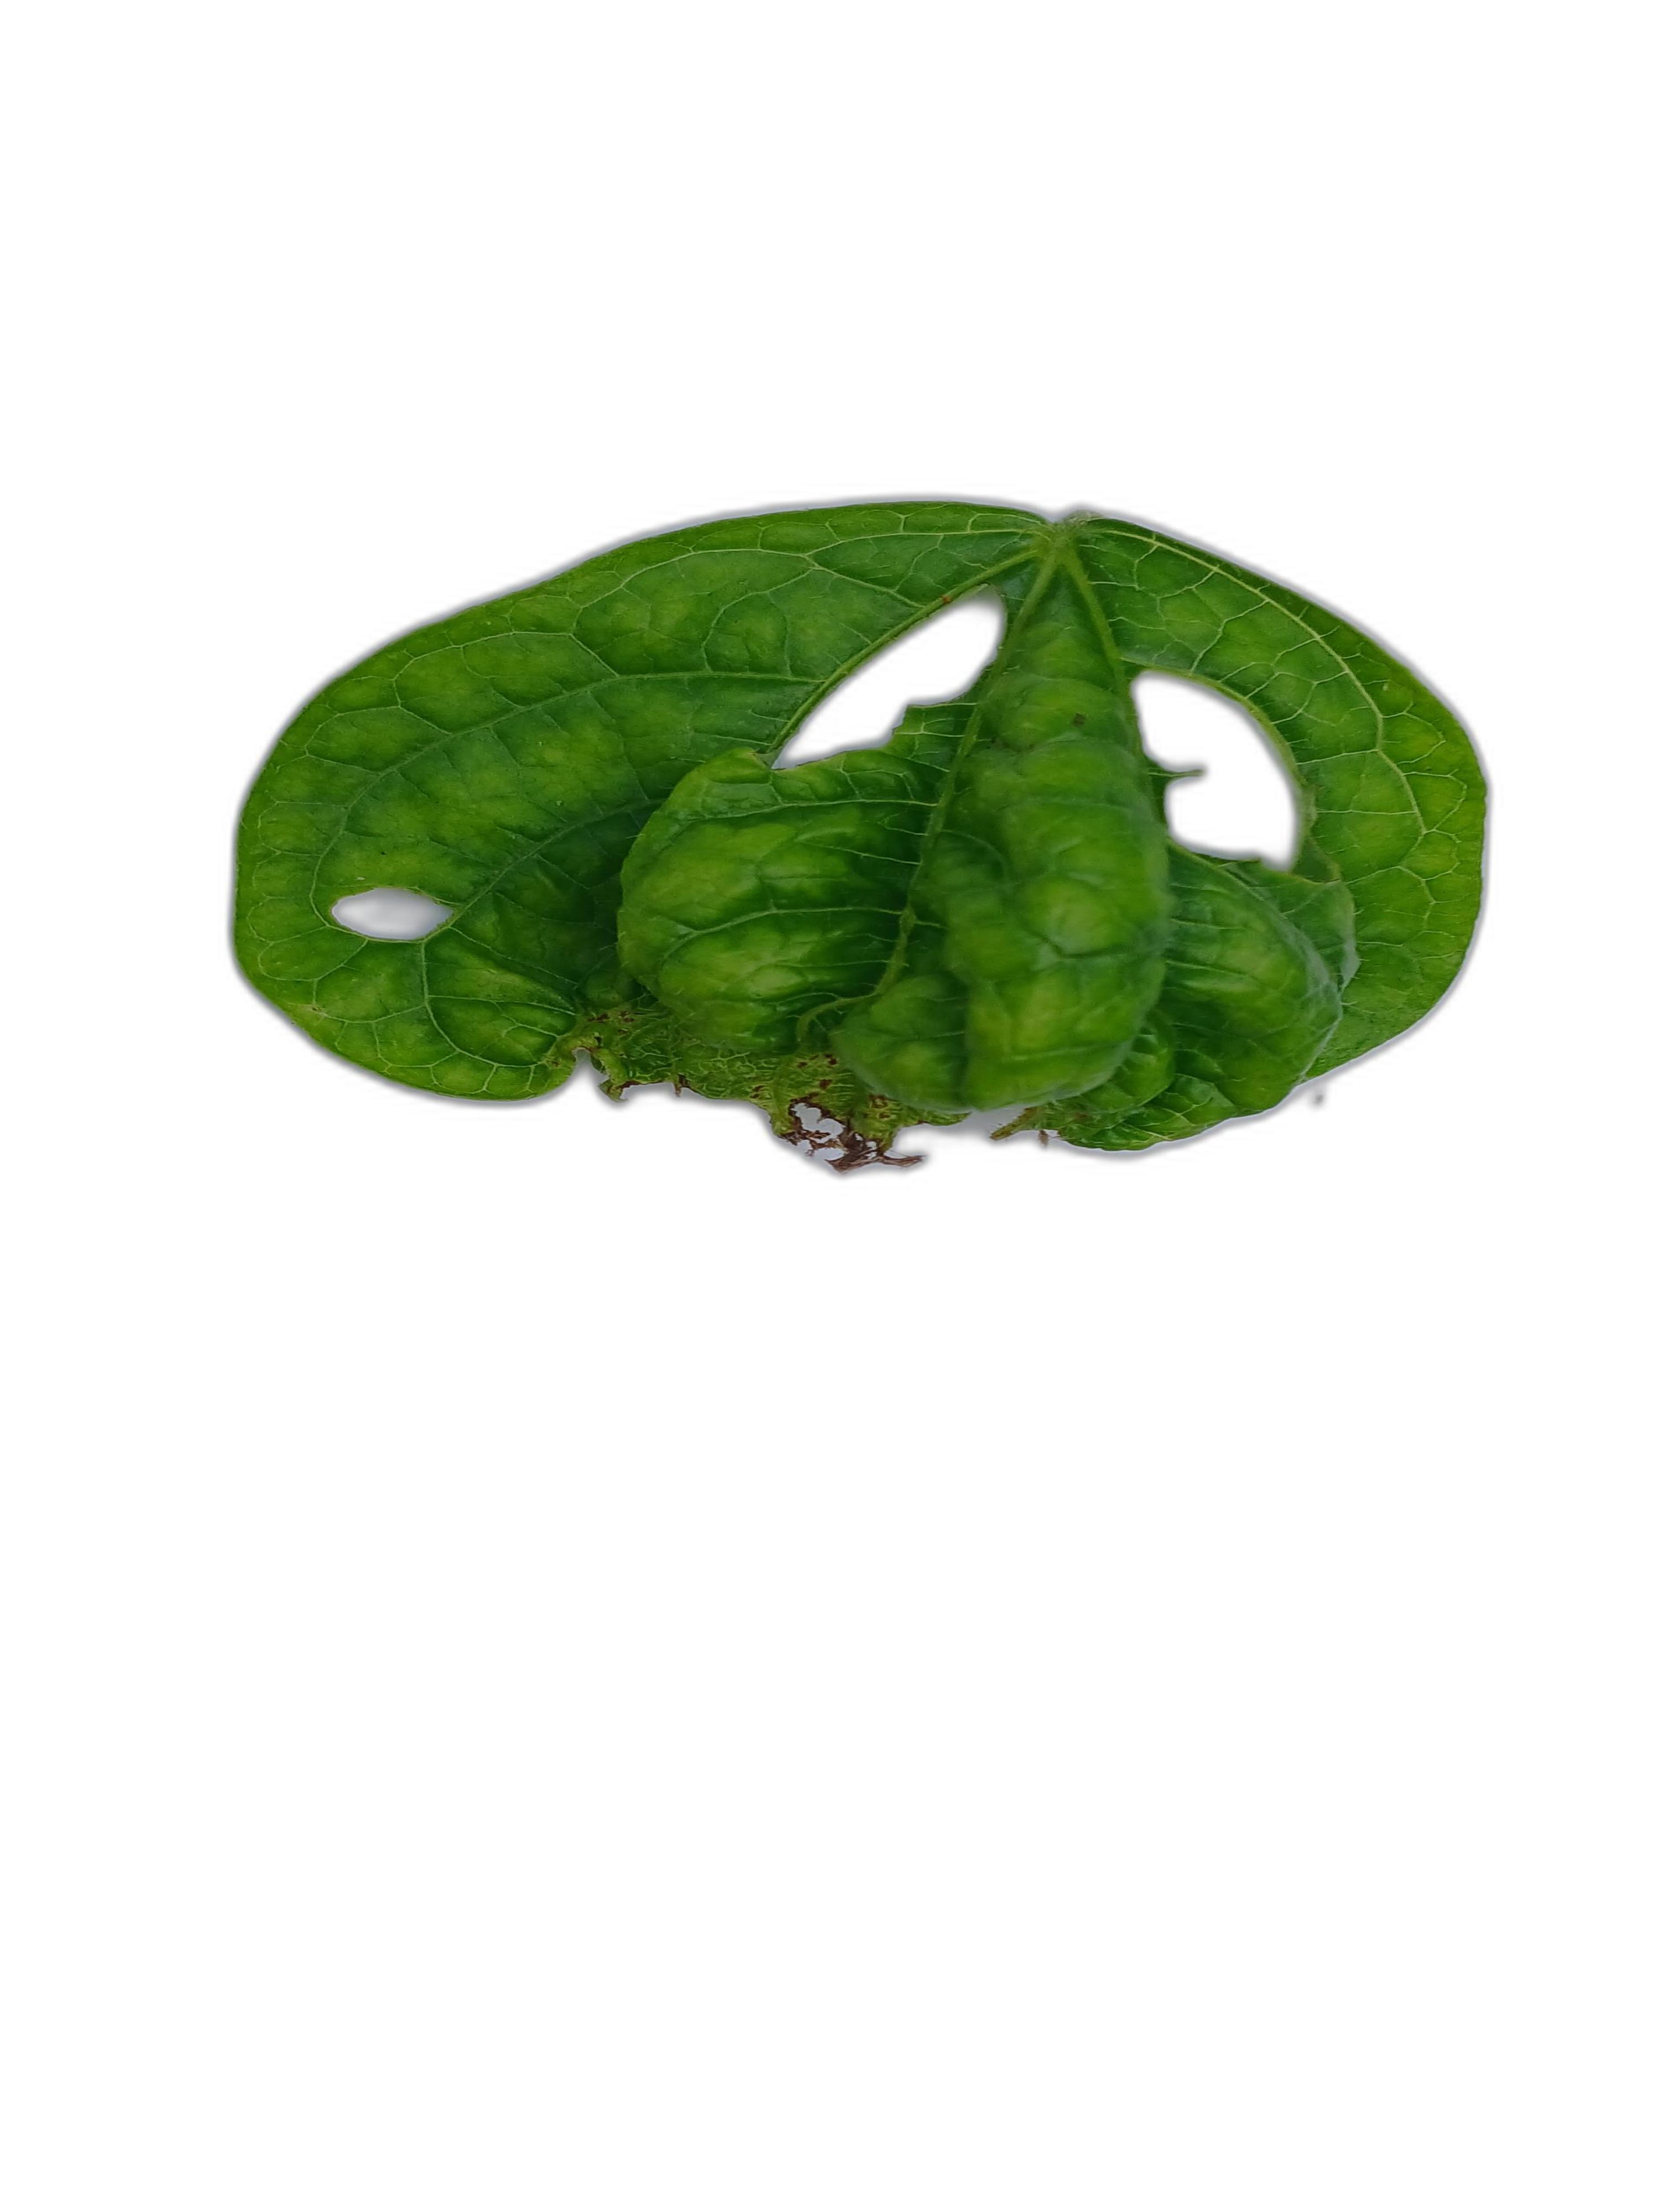
Label: Leaf Crinkle